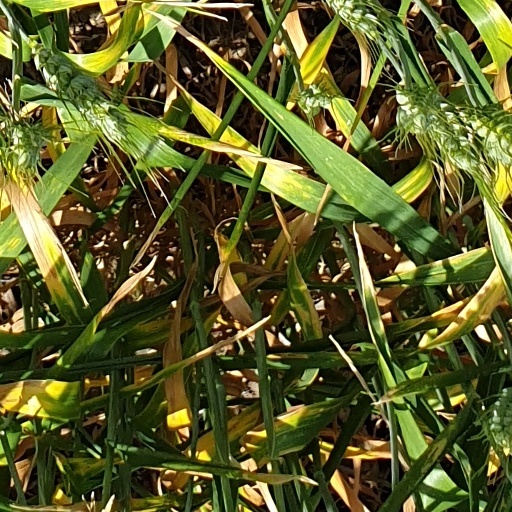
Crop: wheat